History of Jamaica

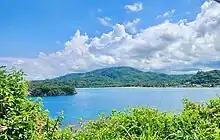
Port Maria Harbor, St Mary Parish

In 1831, enslaved Baptist preacher Samuel Sharpe led a strike among demanding more freedom and a working wage of "half the going wage rate." Upon refusal of their demands, the strike escalated into a full rebellion, in part because Sharpe had also made military preparations with a rebel military group known as the Black Regiment led by a slave known as Colonel Johnson of Retrieve Estate, about 150 strong with 50 guns among them. Colonel Johnson's Black Regiment clashed with a local militia led by Colonel Grignon at old Montpelier on December 28. The militia retreated to Montego Bay while the Black Regiment advanced an invasion of estates in the hills, inviting more slaves to join while burning houses, fields, and other properties, setting off a trail of fires through the Great River Valley in Westmoreland and St. Elizabeth to St James.